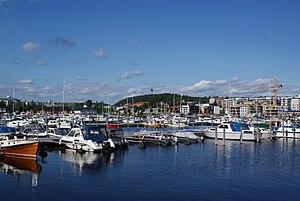
Un port de plaisance est un port situé en bord de mer ou des rivières, réservé aux bateaux de plaisance à voile et à moteur.